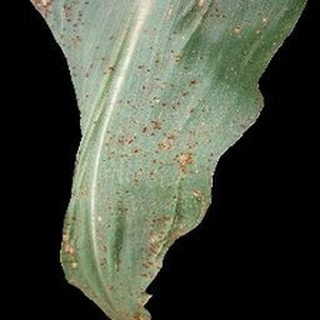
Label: corn_common_rust